Riau-Lingga Sultanate

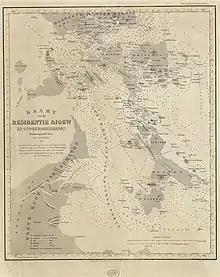
A Dutch map of "Residentie Riouw en Onderhoorigheden" (Residence of Riau and Dependencies) in 1860.

The movement was an early form of Malay nationalism. Non-violence and passive resistance measures were adopted by the association. The main method of the movement was to hold symbolic boycotts. The Dutch then branded the movement as "leidelek verset" (Dutch: Passive resistance), and passive acts such as ignoring the raising of the Dutch flag were met with anger by the Batavia-based "Raad van Indie" (Dutch East Indies Council) and the Advisor on Native Affairs, Christiaan Snouck Hurgronje. In a "geheim" (Dutch: secret) letter 660/G, dated 7 May 1904 to the Dutch East Indies Council, Hurgronje advocated that the sultanate and association be crushed as resistance in the earlier Aceh War had been. Hurgronje justified this with several arguments, among which were that since 1902 the members of the Roesidijah Klub would gather around the royal court and refuse to raise the Dutch flag on government vessels. The Dutch Colonial Resident in Riau, A.L. Van Hasselt advised the Governor of Netherlands East Indies that the Sultan was an opponent to the Dutch and immersed with a group of hardcore "verzetparty". Later, on 1 January 1903, the Dutch Colonial Resident found that the Dutch flag was not being raised during his visit to the royal palace. In his report to the governor he wrote; "it seems that he (Sultan Abdul Rahman II) acted as if he was a sovereign king and he raises his own flag". Based on several records in the Indonesian National Archive, there were some reports that the Sultan then apologised to the governor over the "flag incident".